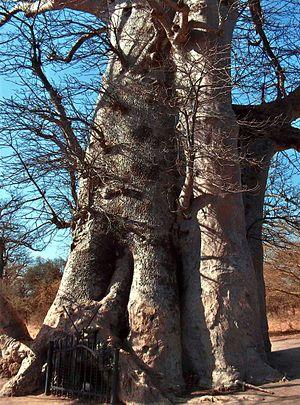
Baobab sacré contenant des sépultures de griots (Réserve de Bandia, Sénégal).